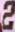
Number: 2